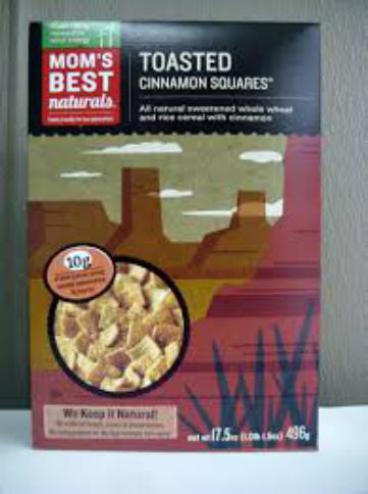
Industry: Food